Fortnite Battle Royale

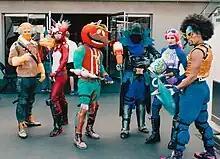
"Fortnite" cosplayers at E3 2018

A number of celebrities and athletes have publicly stated they play "Fortnite", including Chance the Rapper, Joe Jonas, Finn Wolfhard, Roseanne Barr, and Norm Macdonald. The musician Drake played "Fortnite Battle Royale" with Ninja in 2018, reaching a peak viewership of 638,000 concurrent viewers. Some athletes have even incorporated "Fortnite" emotes into their on-field celebration dances. These gestures were prominently featured during the 2018 FIFA World Cup, including by Antoine Griezmann after scoring a penalty kick in the final match. Other notable fans include the Russo brothers, directors of "", who played the game during production breaks. Their interest led to the creation of Fortnite's limited-time Thanos mode and their later involvement in directing the Chapter 2 Season 6 cinematic trailer. The visibility of Fortnite among high-profile figures has contributed to its continued popularity and player growth.